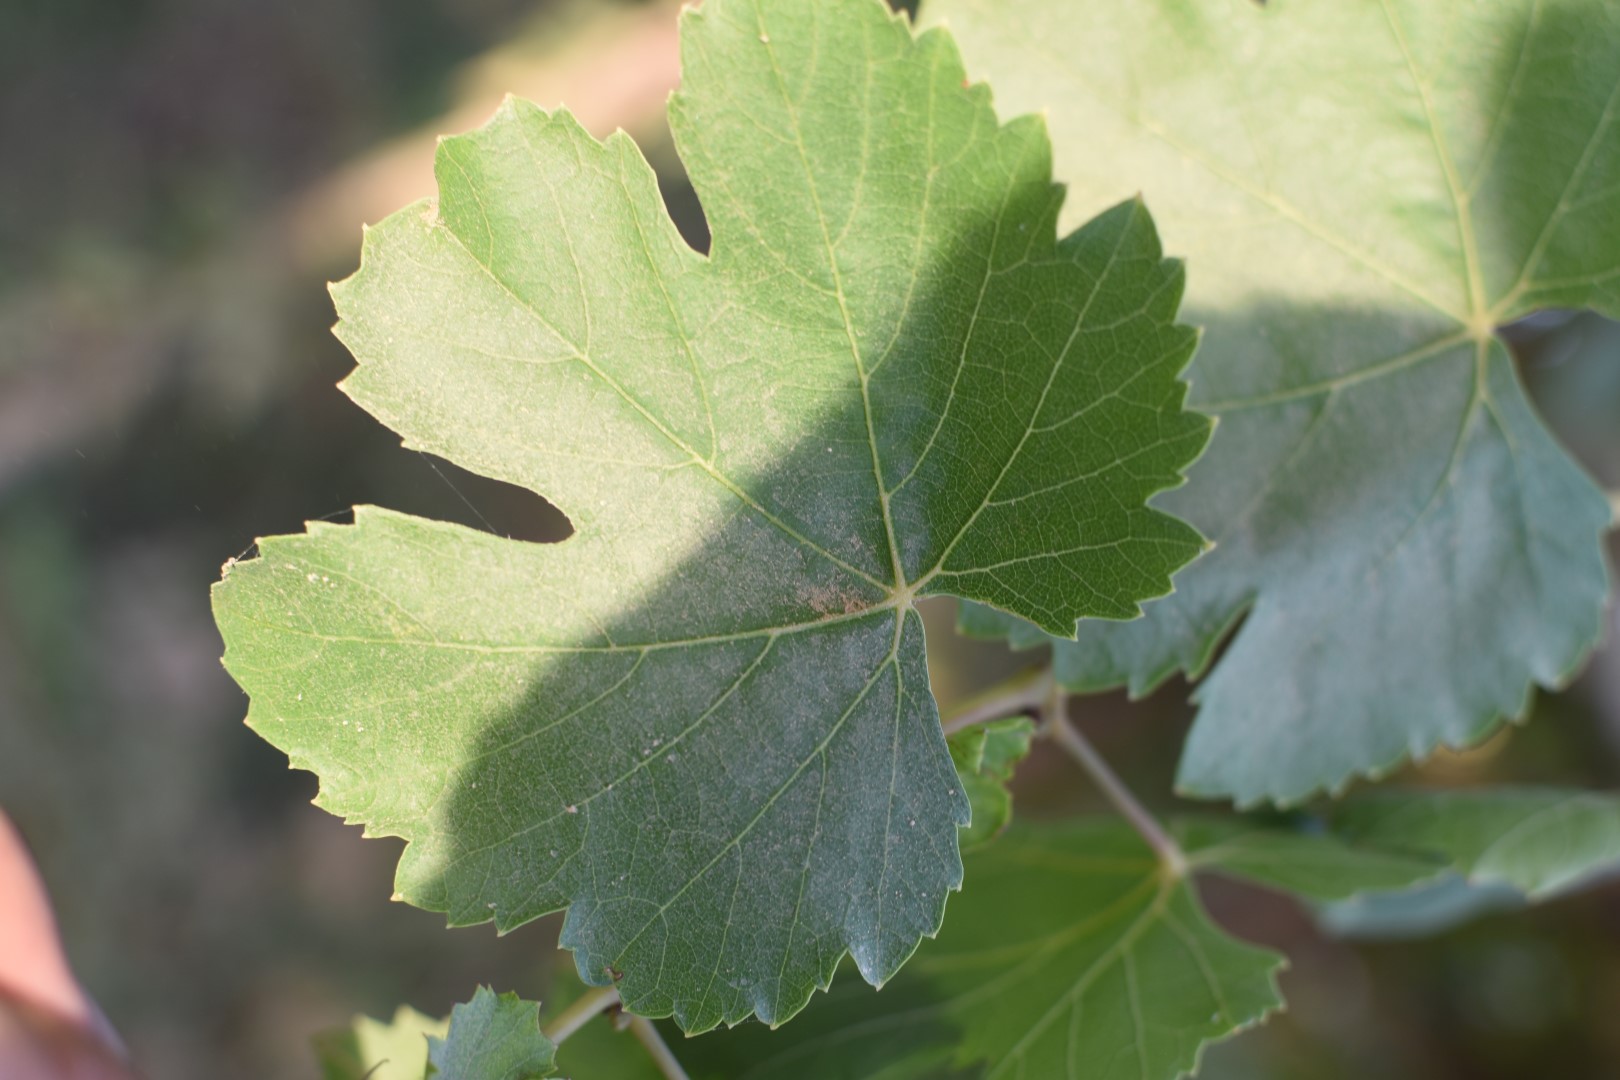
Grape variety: Thompson Seedless